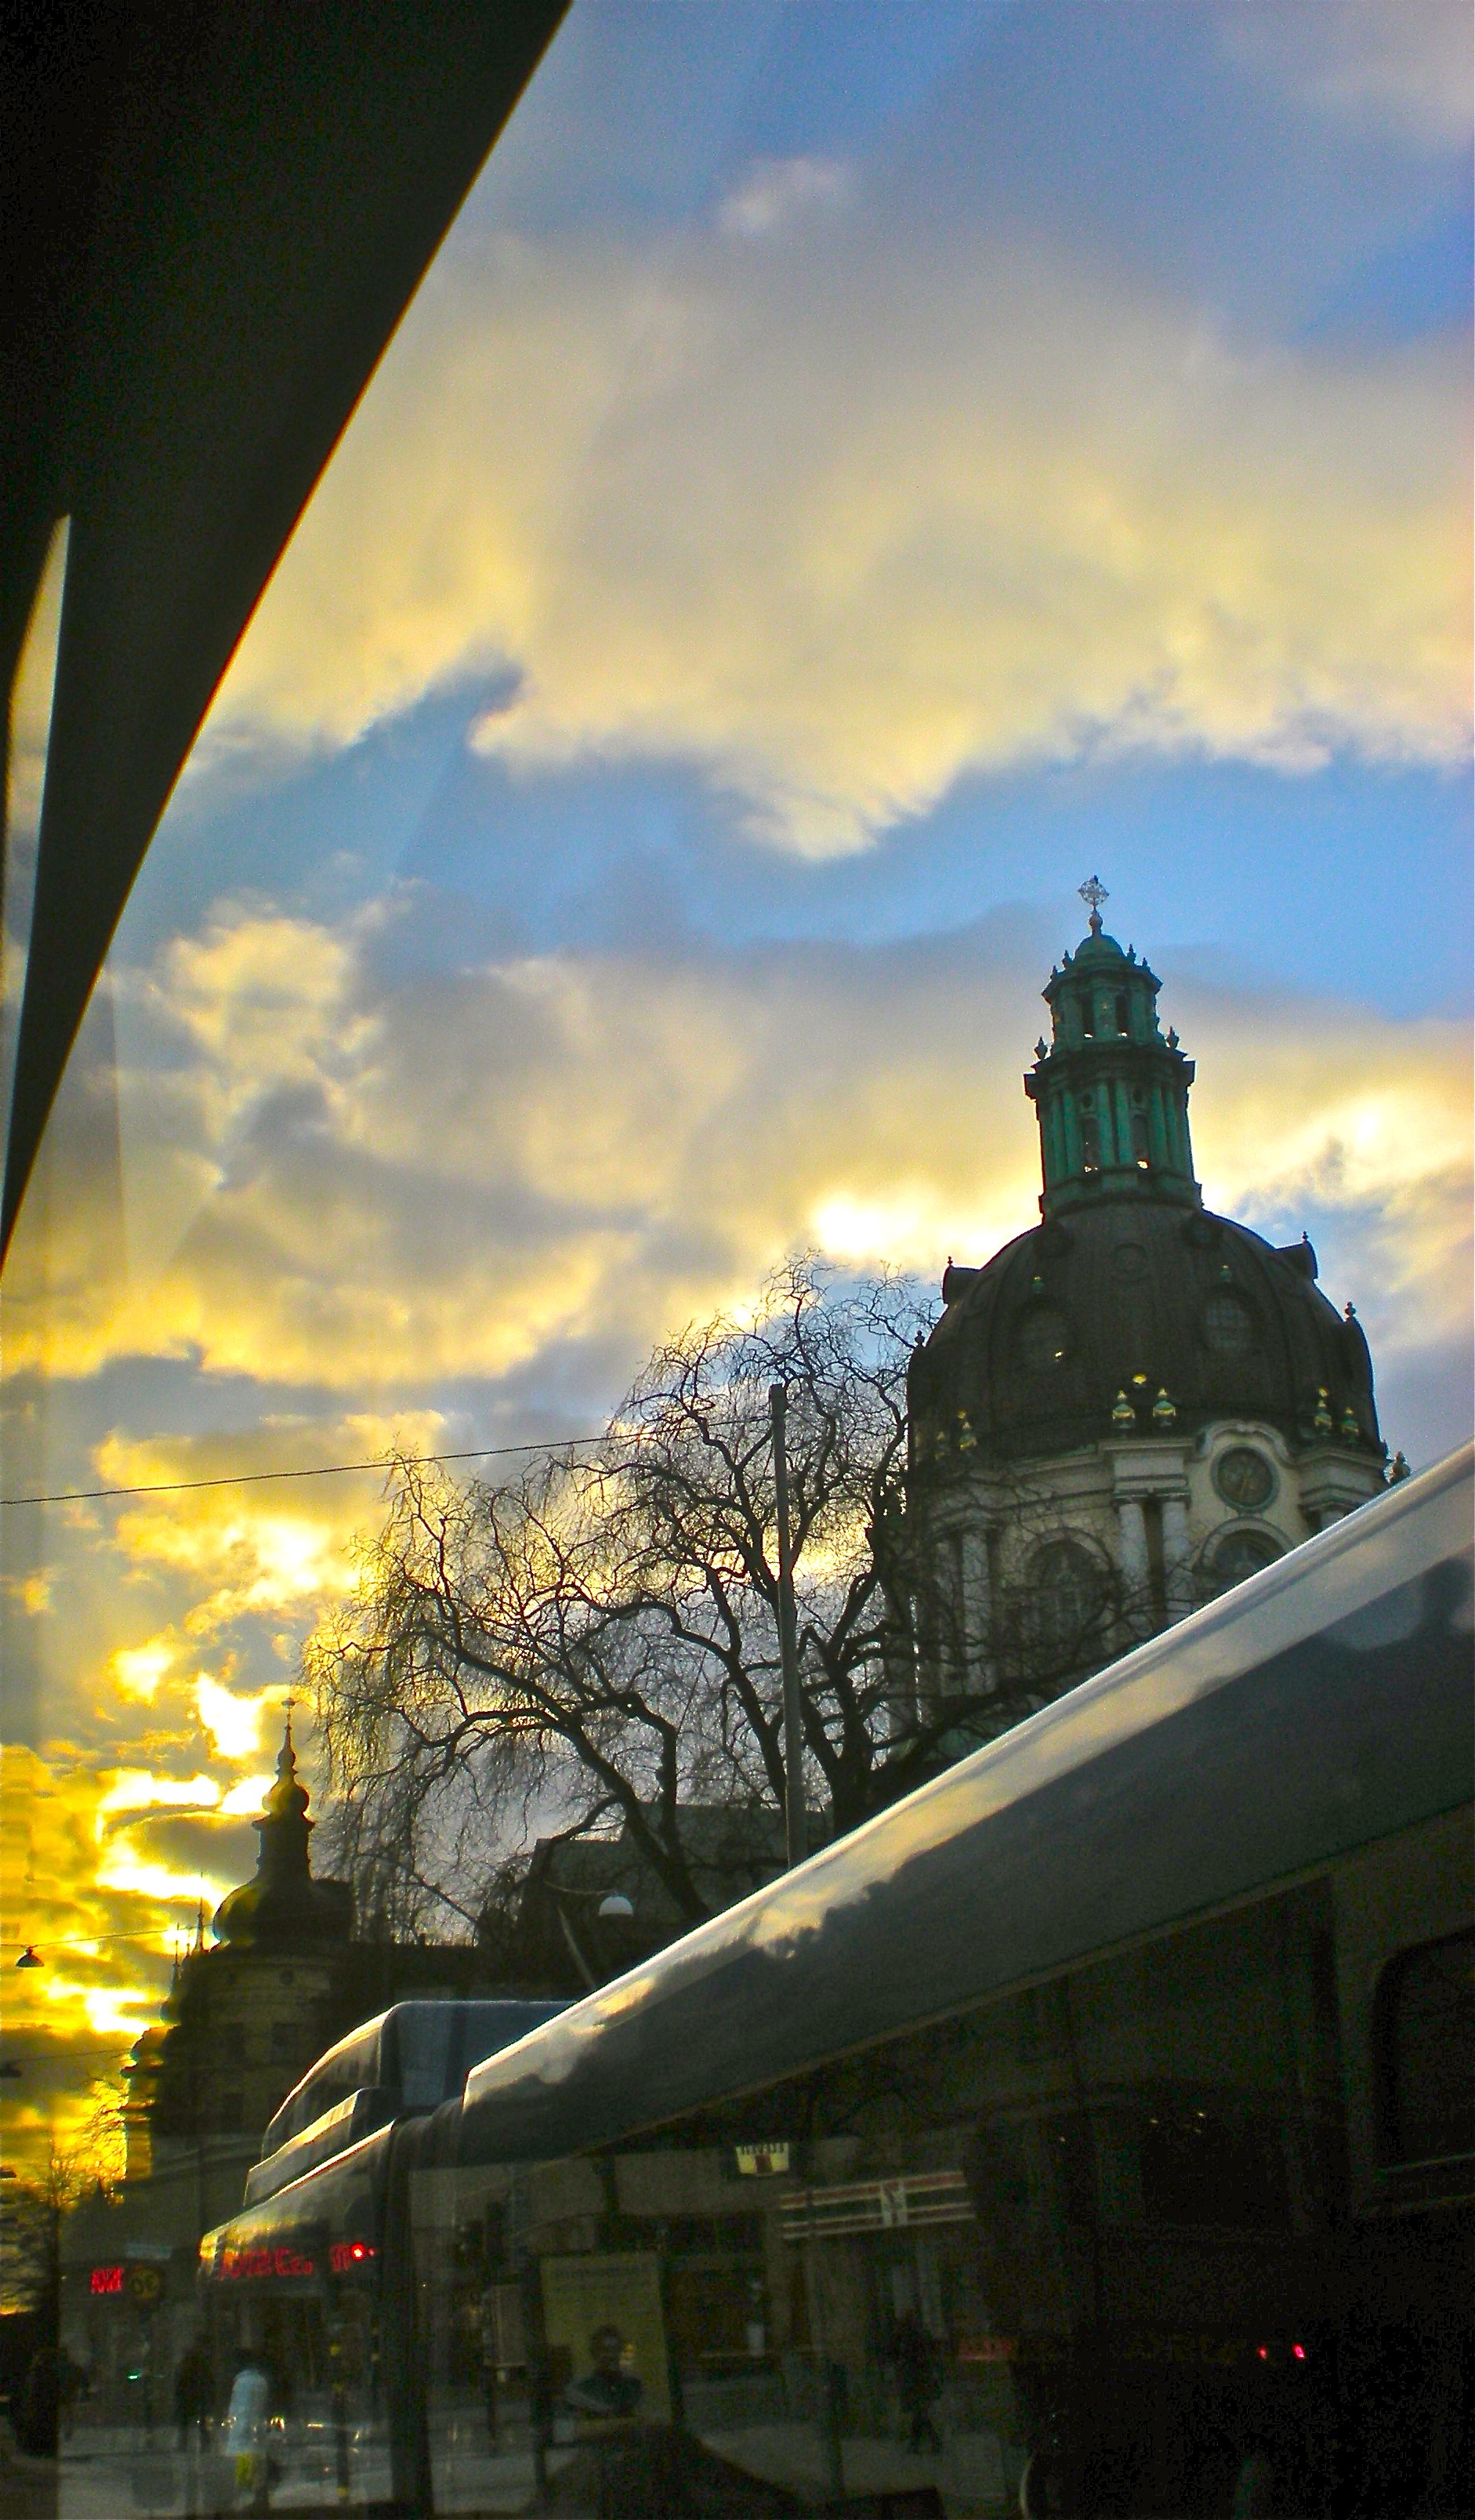
light, cloud, sky, sunset, night, sunlight, morning, city, cityscape, dusk, evening, reflection, tower, autumn, church, stockholm, urban area, odenplan